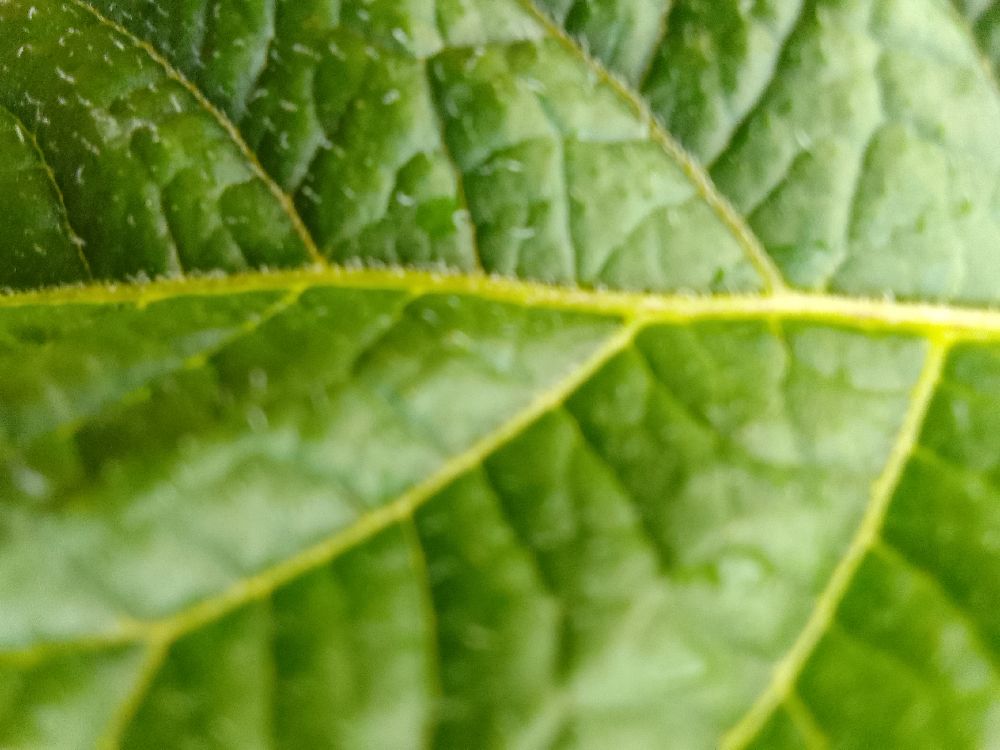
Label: Healthy